Bridget D'Oyly Carte

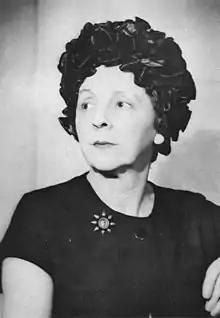
Bridget D'Oyly Carte, circa 1962

Dame Bridget D'Oyly Carte DBE (25 March 1908 – 2 May 1985) was head of the D'Oyly Carte Opera Company from 1948 until 1982. She was the granddaughter of the impresario Richard D'Oyly Carte and the only daughter of Rupert D'Oyly Carte.